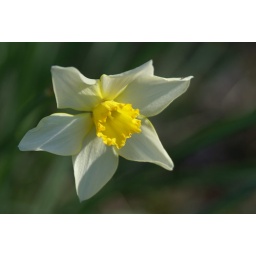
Some pretty flowers at my brother's house in NC.